Ranulf le Meschin, 3rd Earl of Chester

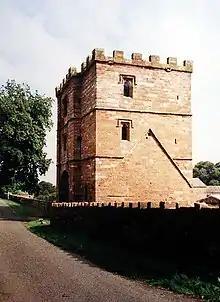
The gatehouse of Wetheral Priory, founded by Ranulf c. 1106.

A charter issued in 1124 by David I, King of the Scots, to Robert I de Brus cited Ranulf's lordship of Carlisle and Cumberland as a model for Robert's new lordship in Annandale. This is significant because Robert is known from other sources to have acted with semi-regal authority in this region. A source from 1212 attests that the jurors of Cumberland remembered Ranulf as "quondam dominus Cumberland" ("sometime Lord of Cumberland"). Ranulf possessed the power and in some respects the dignity of a semi-independent earl in the region, though he lacked the formal status of being called such. A contemporary illustration of this authority comes from the records of Wetheral Priory, where Ranulf is found addressing his own sheriff, "Richer" (probably Richard de Boivill, baron of Kirklinton). No royal activity occurred in Cumberland or Westmorland during Ranulf's time in charge there, testimony to the fullness of his powers in the region.